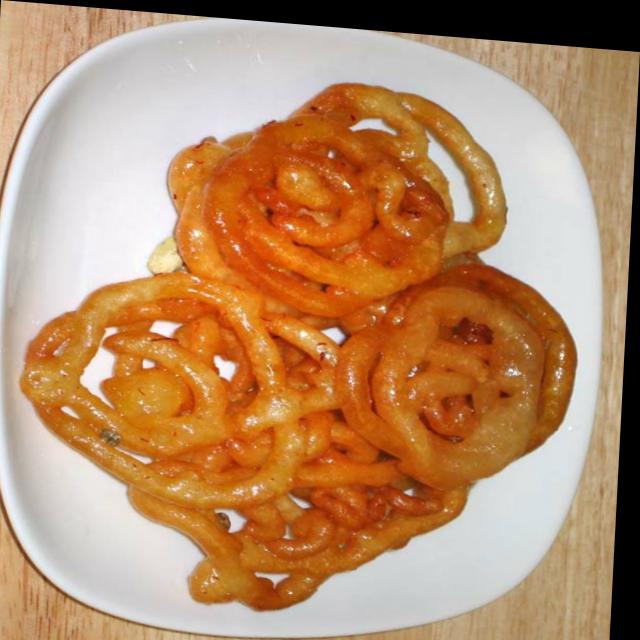
Dish: jalebi